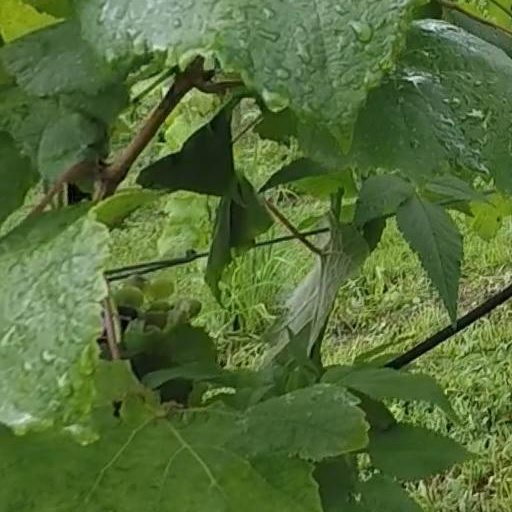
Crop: grape